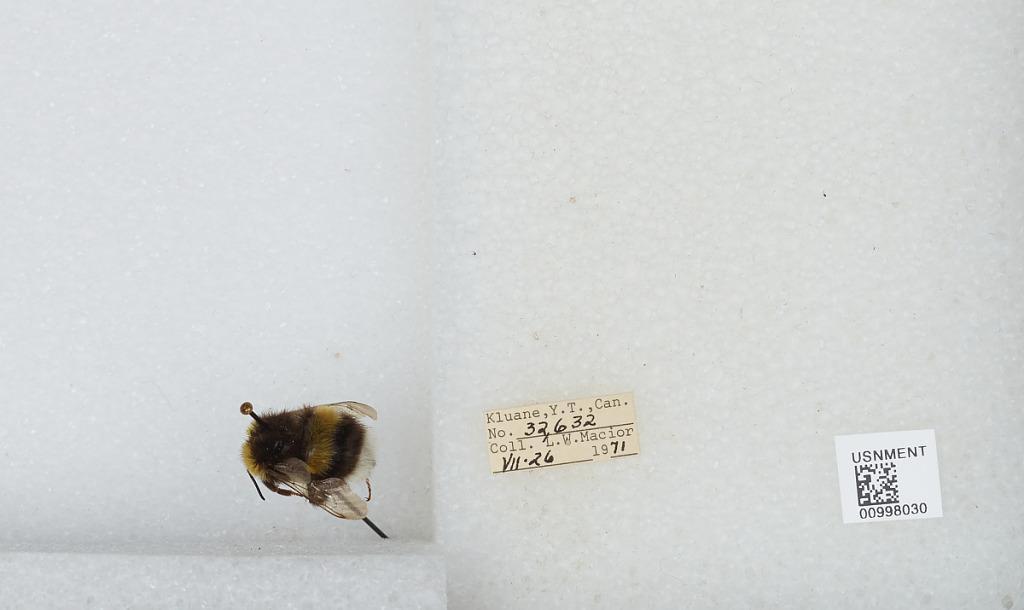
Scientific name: Bombus (Bombus) lucorum (Linnaeus)
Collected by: L. Macior
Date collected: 1971-7-26
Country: Canada
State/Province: Yukon Territory
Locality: Kluane
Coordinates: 60.75, -139.5